Niilo Tammisalo

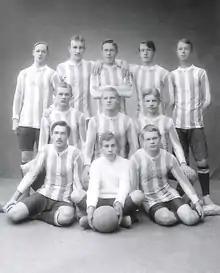
The 1911 HJK representative team, winners of the club's first Finnish Championship Cup. Goaltender Niilo Tammisalo is in the first row, center.

Tammisalo played as goalkeeper at the semi-professional level with Helsingin Jalkapalloklubi (HJK). He began playing on the club's representative team in 1911, when he was 17 years old, and would remain loyal to HJK throughout his sixteen-season football career, helping them achieve seven Finnish Championship Cup victories (1911, 1912, 1917, 1918, 1919, 1923 and 1925). He is credited as the first Finnish goalkeeper to knock the ball away from the goal with his fist.